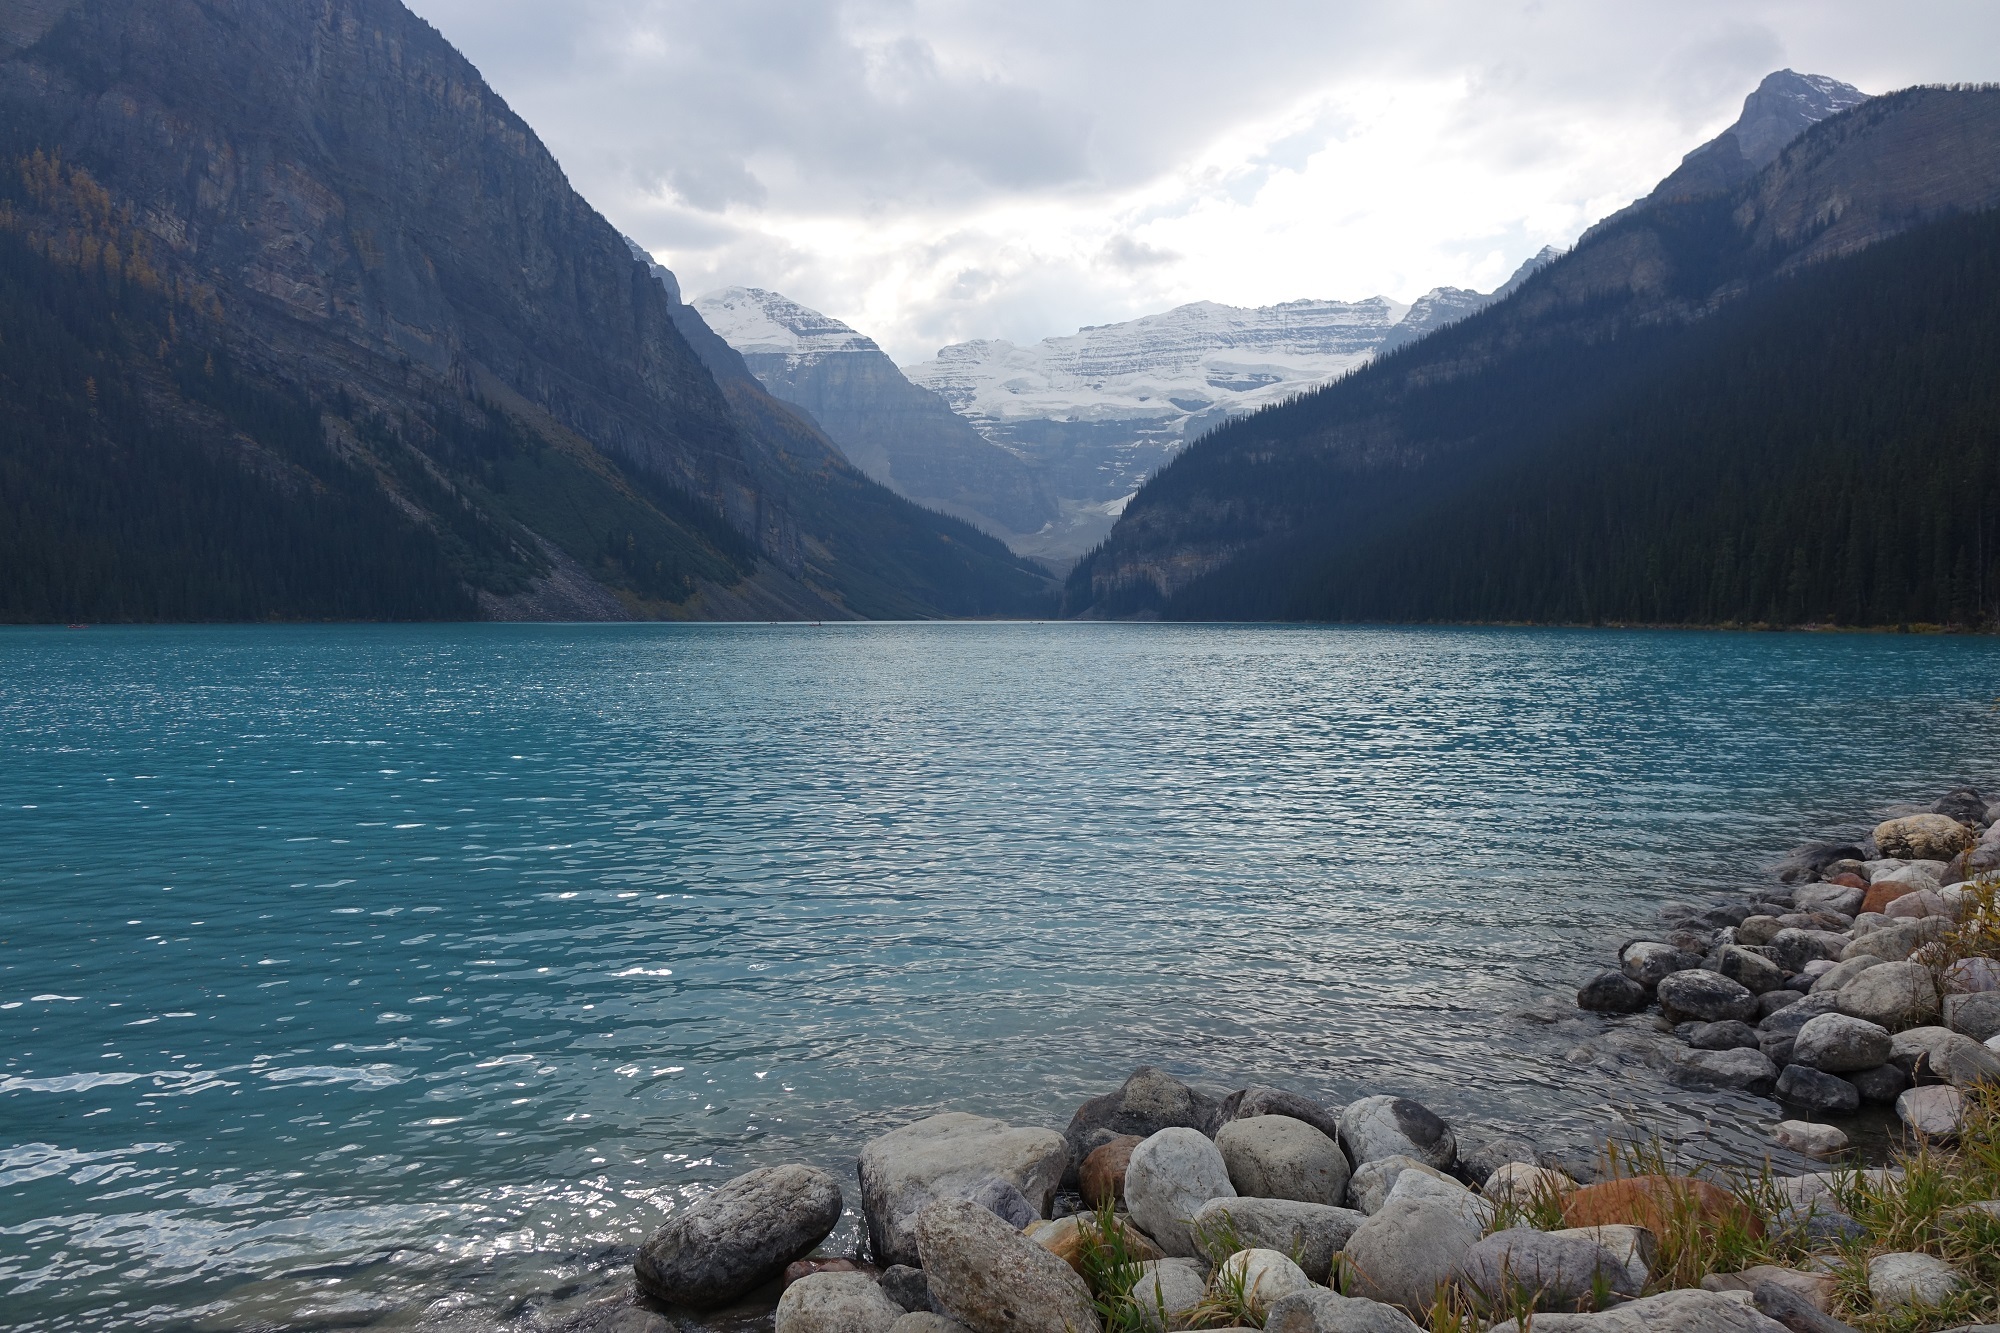
landscape, sea, water, mountain, snow, cold, lake, mountain range, travel, scenic, bay, alpine, fjord, reservoir, attraction, lake louise, tourism, majestic, body of water, canada, serenity, quiet, loch, rocky mountains, landform, banff national park, monoliths, canadian rockies, glacial water, mountainous landforms, glacial landform